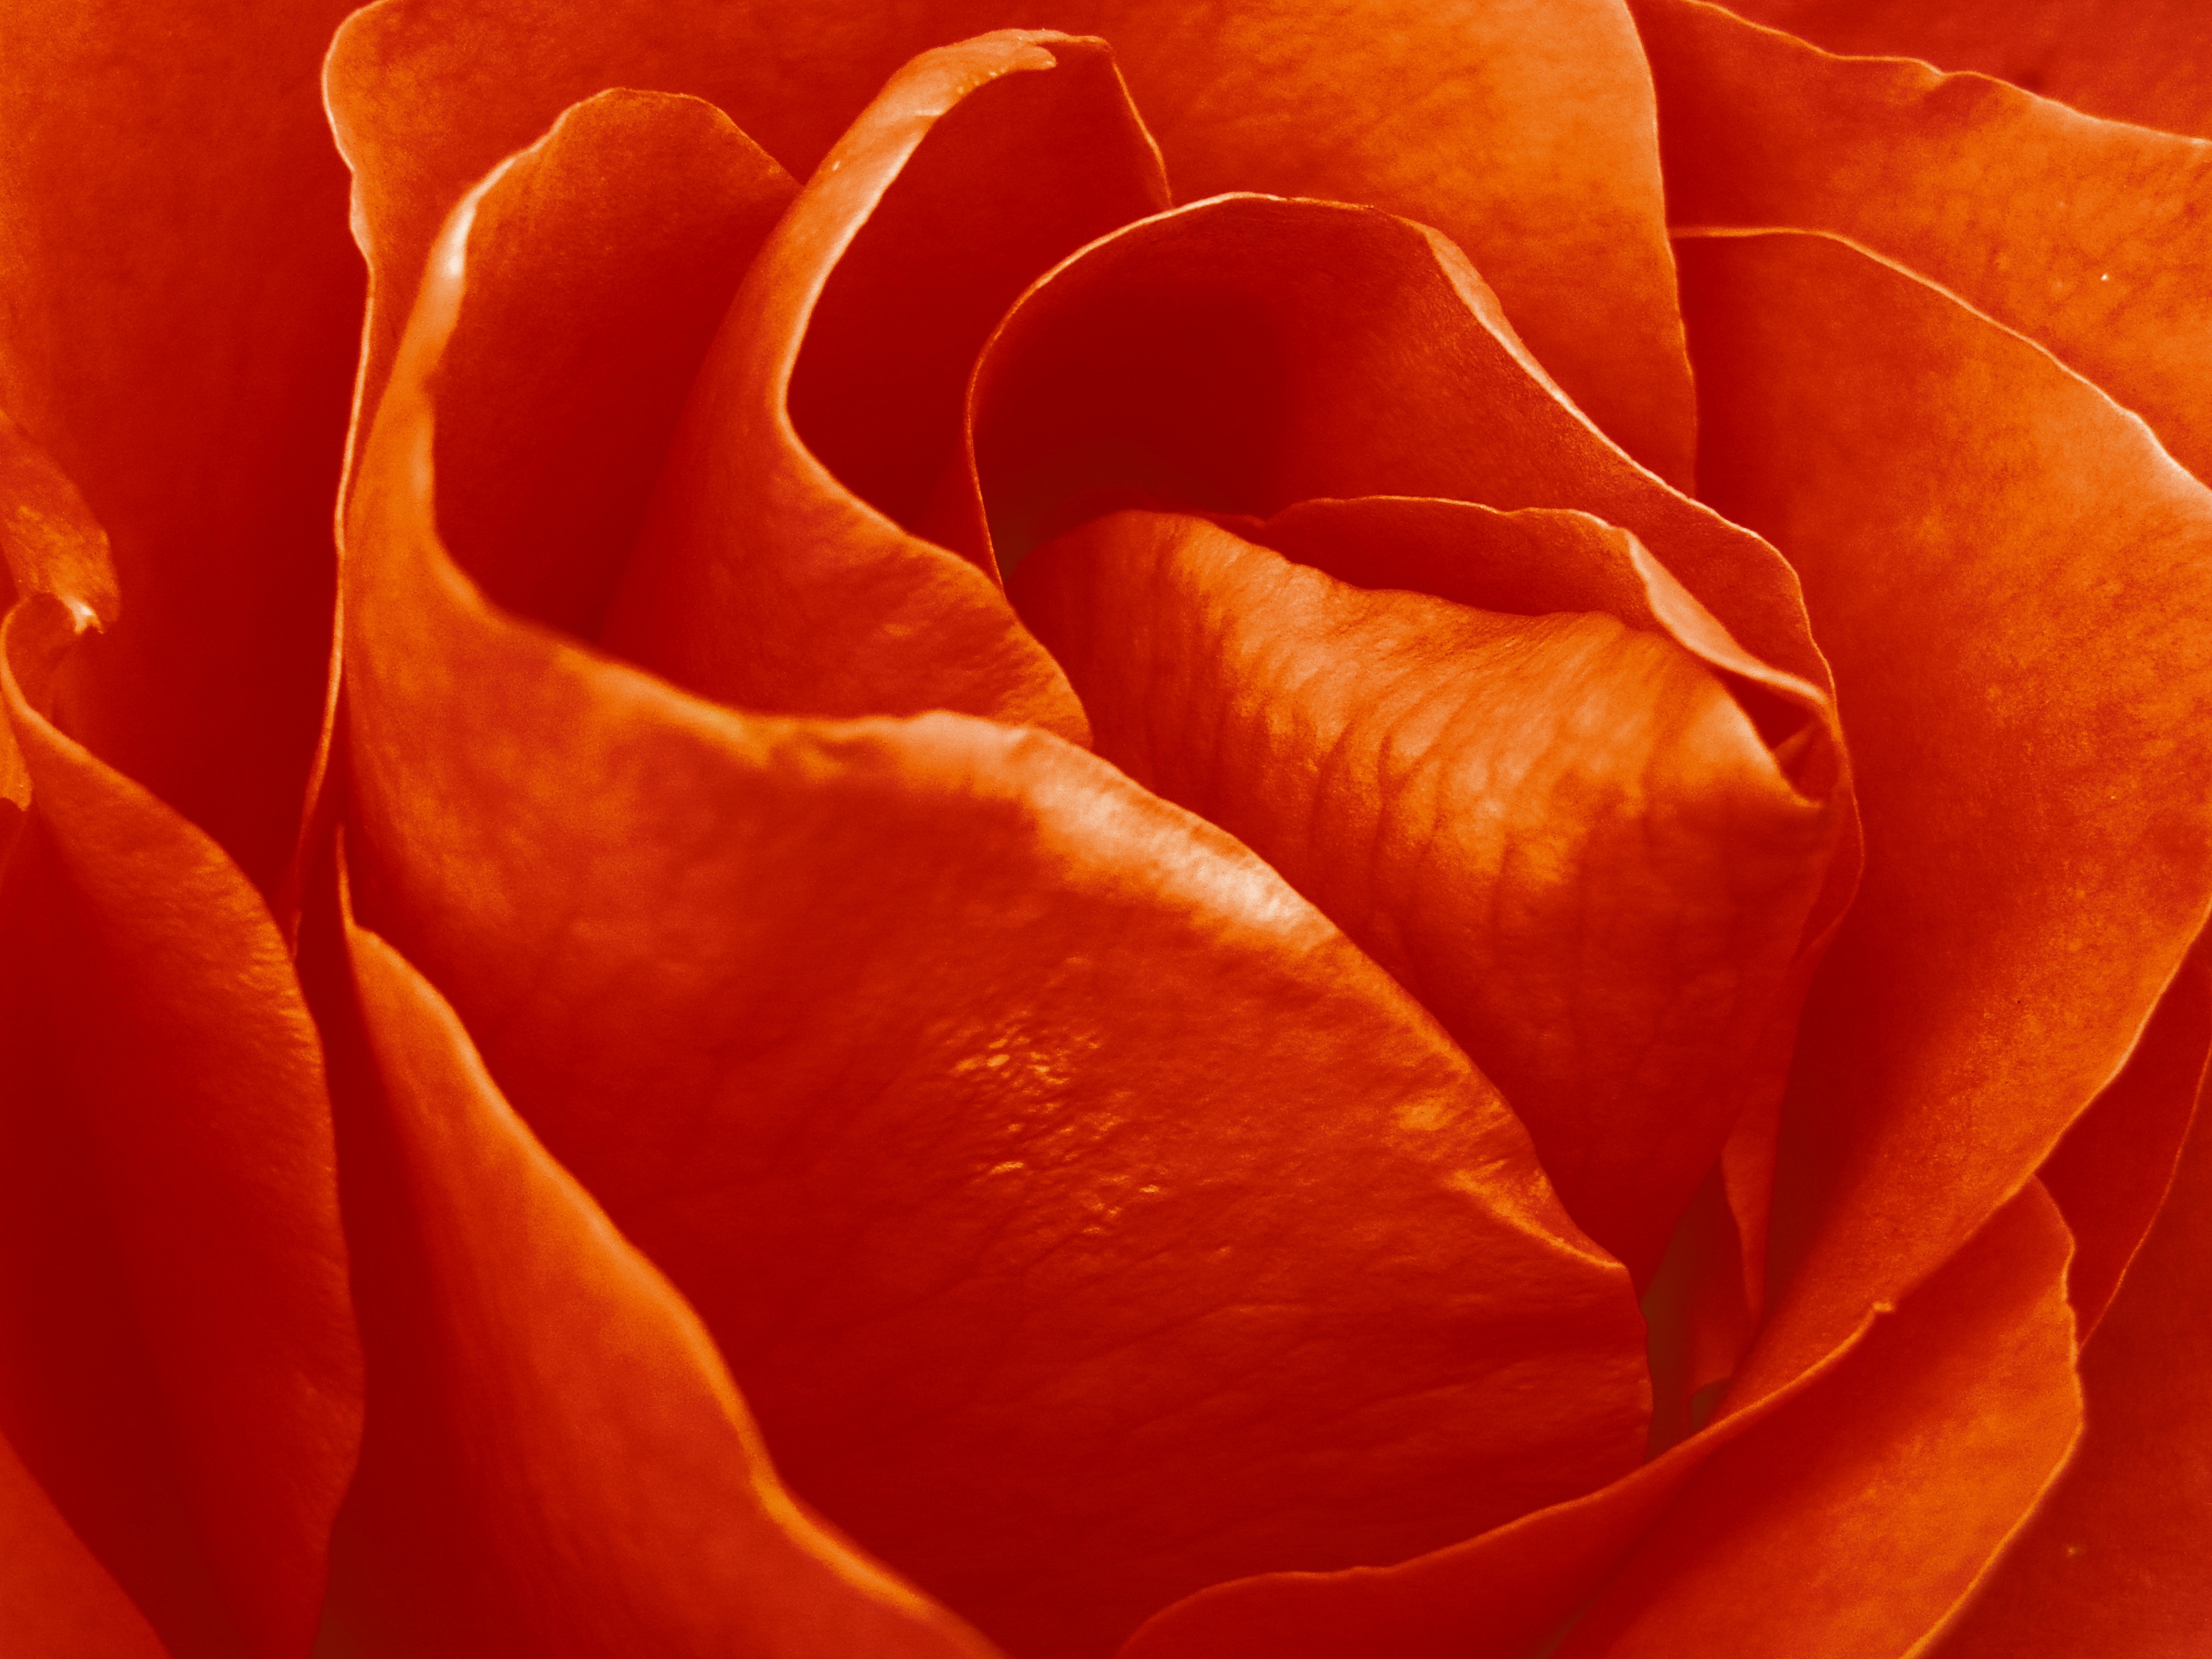
nature, plant, texture, leaf, flower, petal, tulip, rose, decoration, orange, model, red, color, desktop, paint, colorful, yellow, painting, flowers, close up, coloring, background, mosaic, wallpaper, wallpapers, colored, graphics, abstraction, stains, the background, macro photography, theme, designs, flowering plant, paradise riflebird, dashing, the palette, to color, the colour of the, land plant